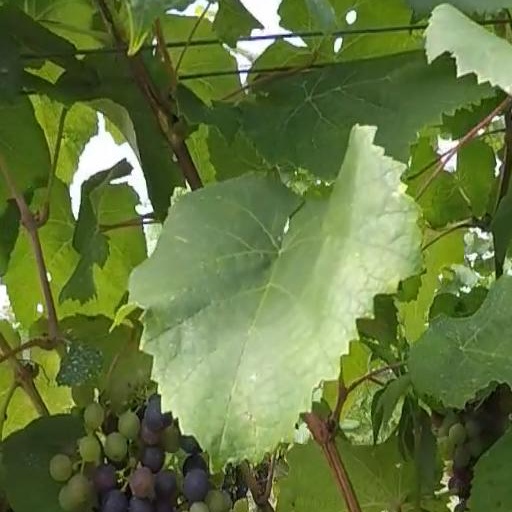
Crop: grape